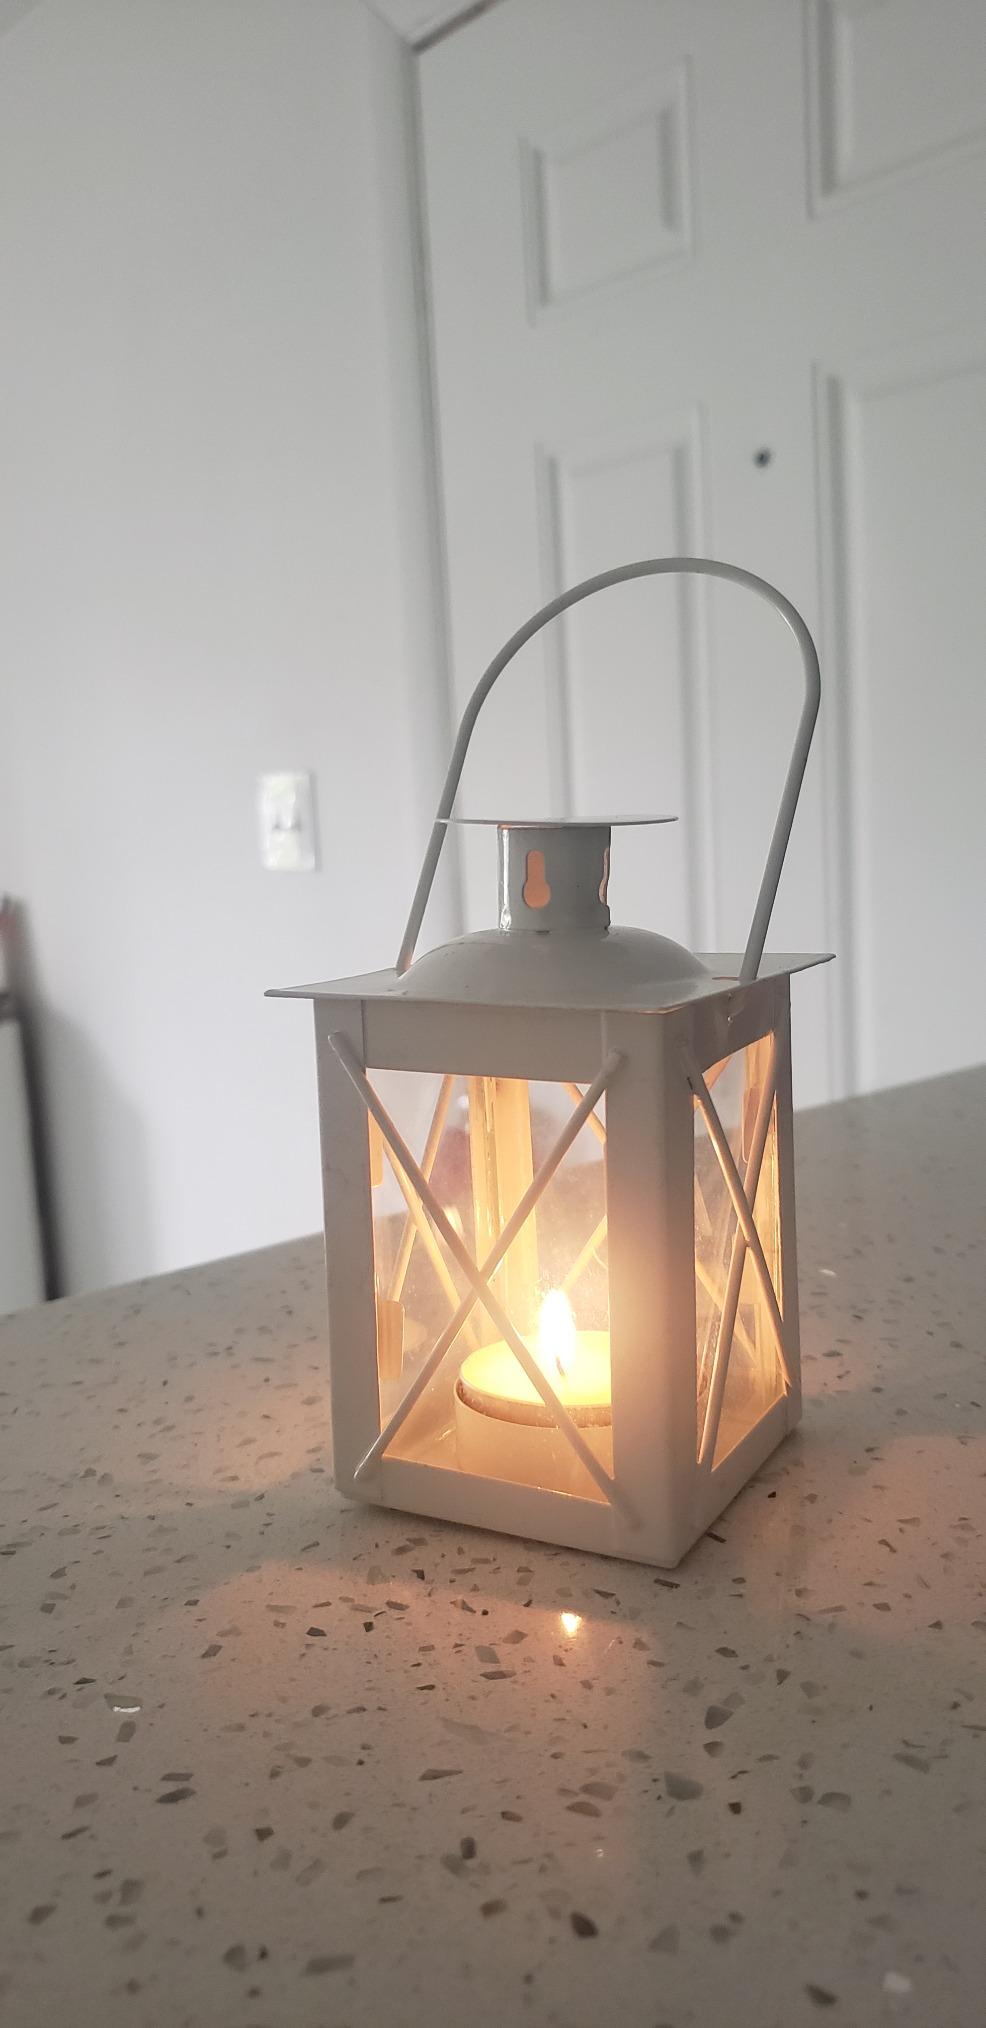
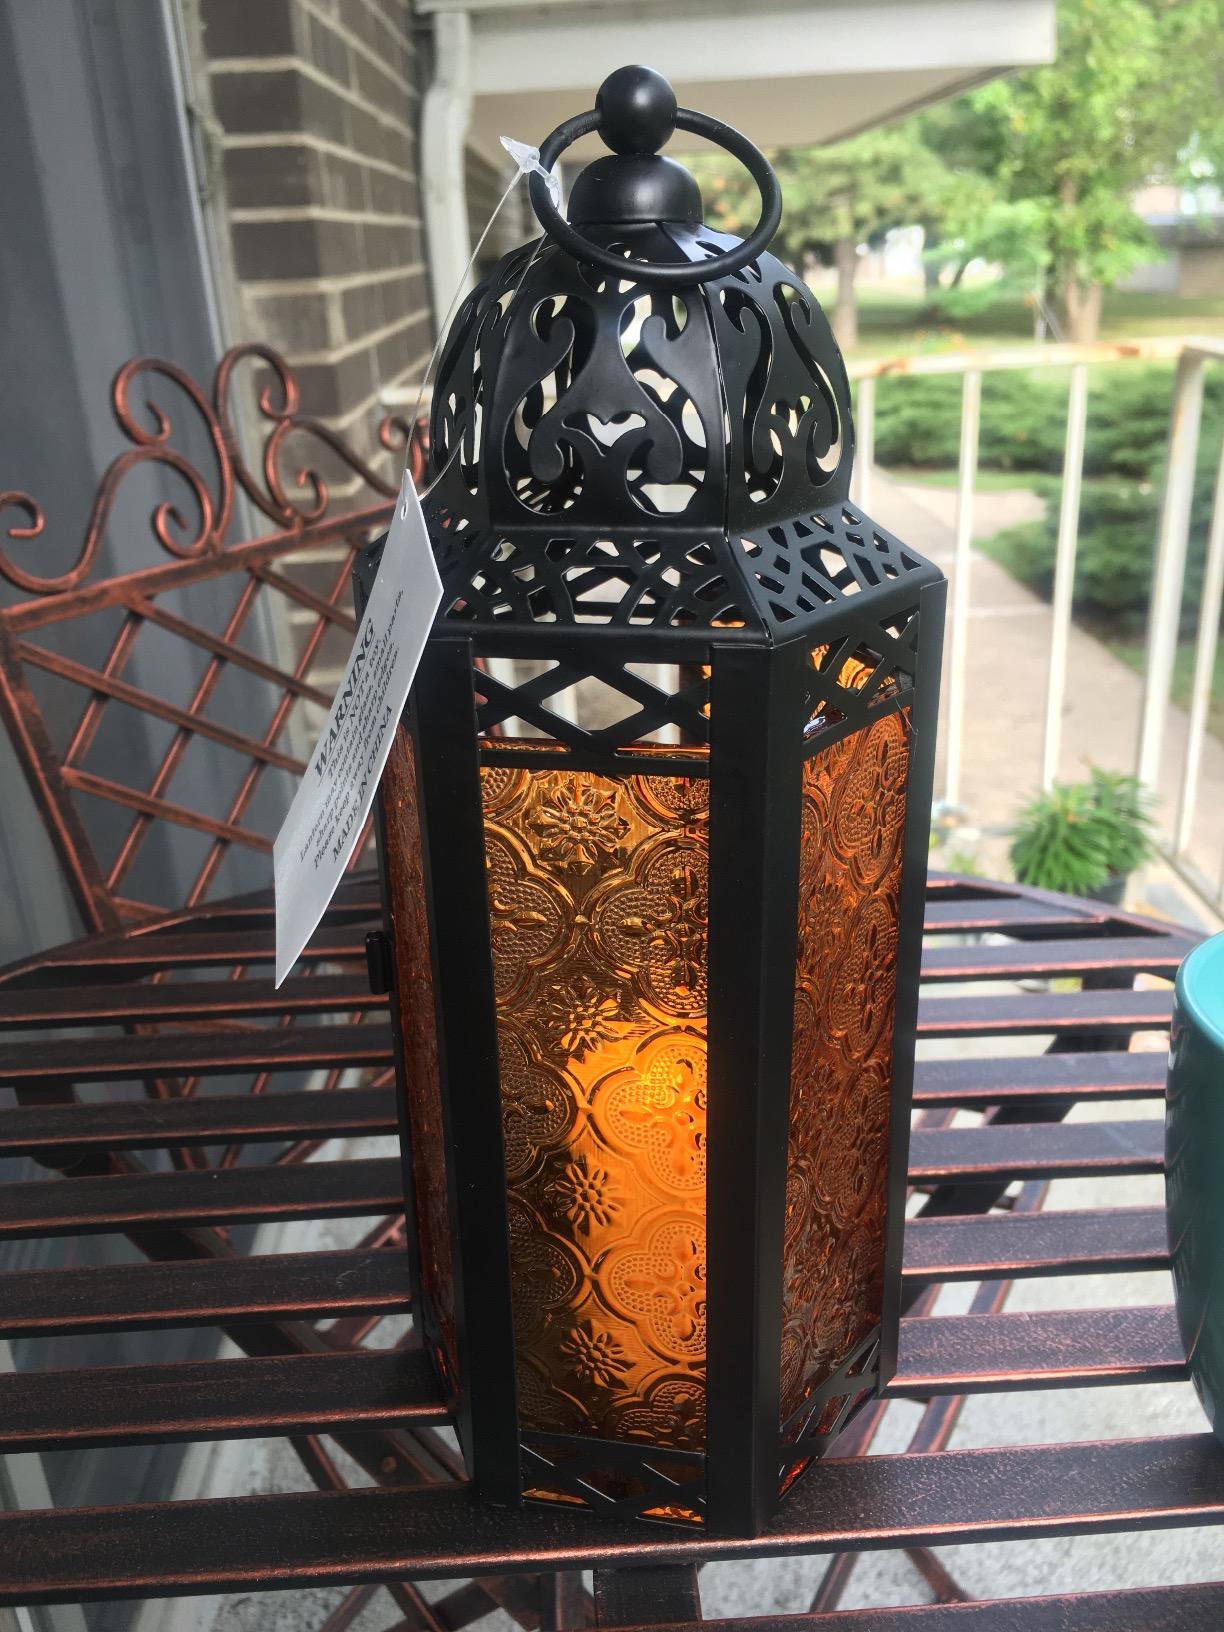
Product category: lantern
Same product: no